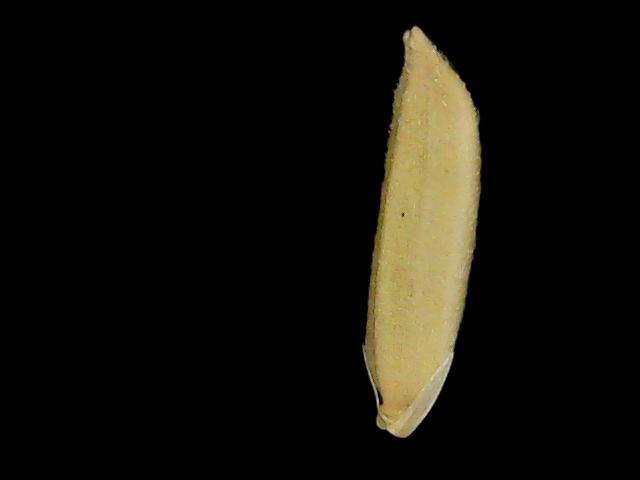
Rice variety: Bd75